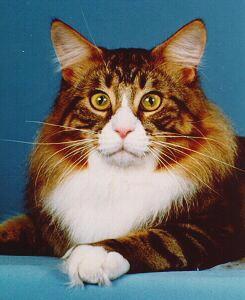
Breed: Maine Coon